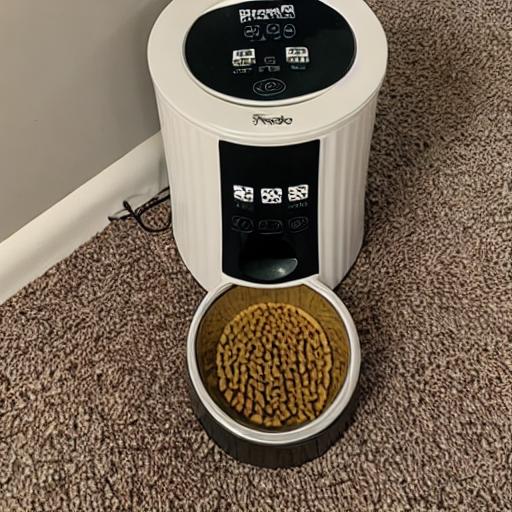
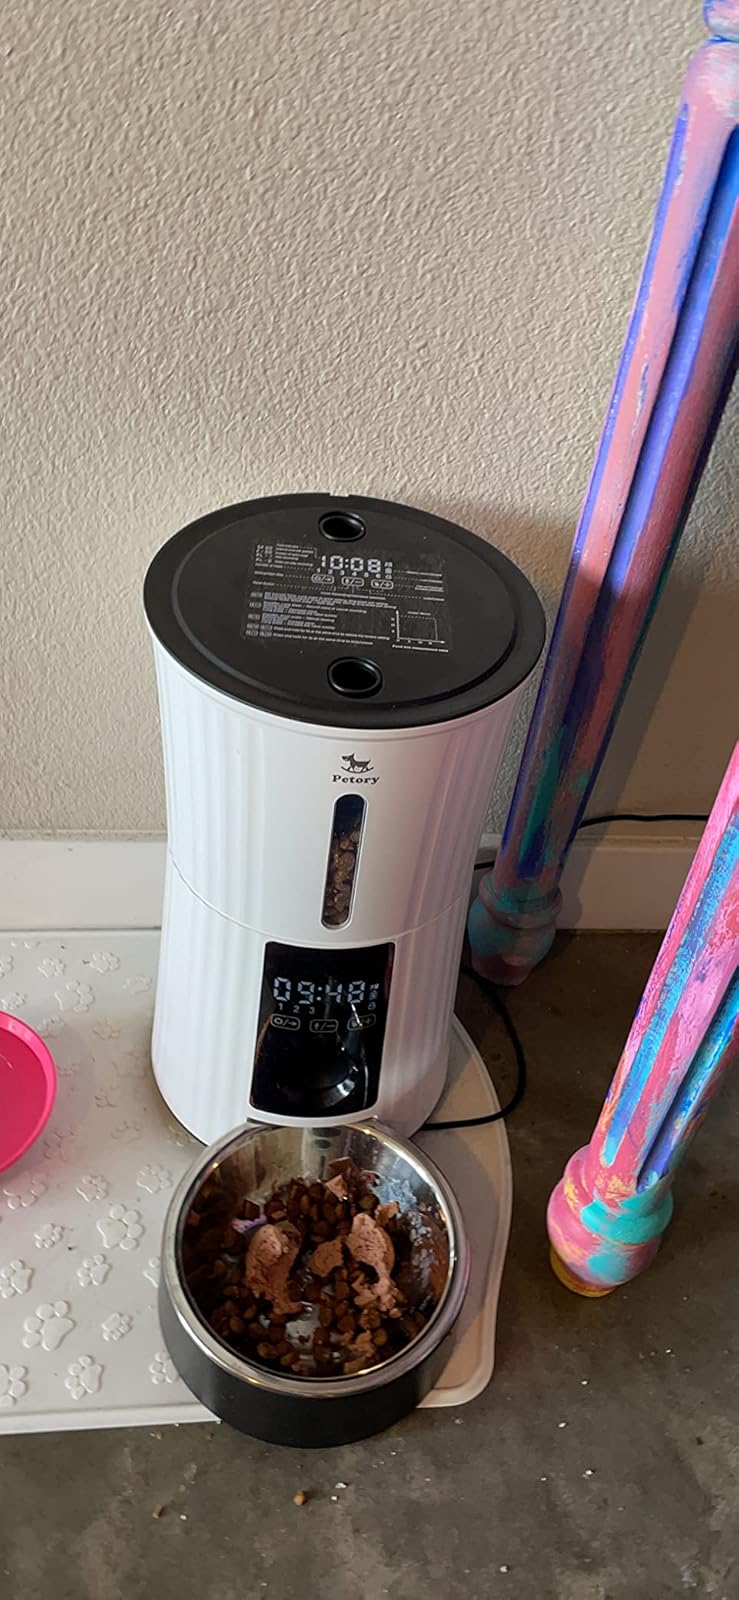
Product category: items_feeder
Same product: no